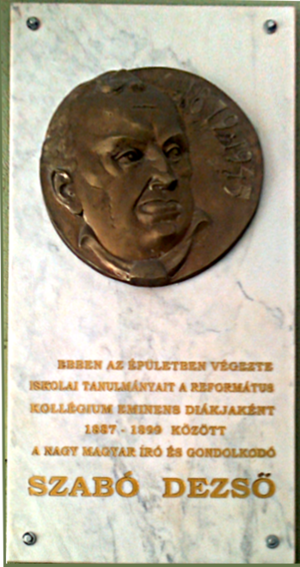
Plaque en hommage à Dezső Szabó, Cluj/Kolozsvár, Transylvanie, Roumanie
Cette page recense de manière non exhaustive différentes plaques commémoratives situées à Cluj-Napoca/Kolozsvár, ville roumaine de Transylvanie.